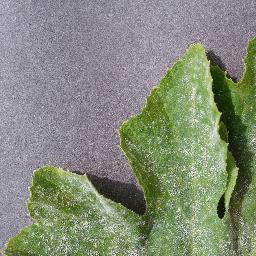
Label: Squash___Powdery_mildew